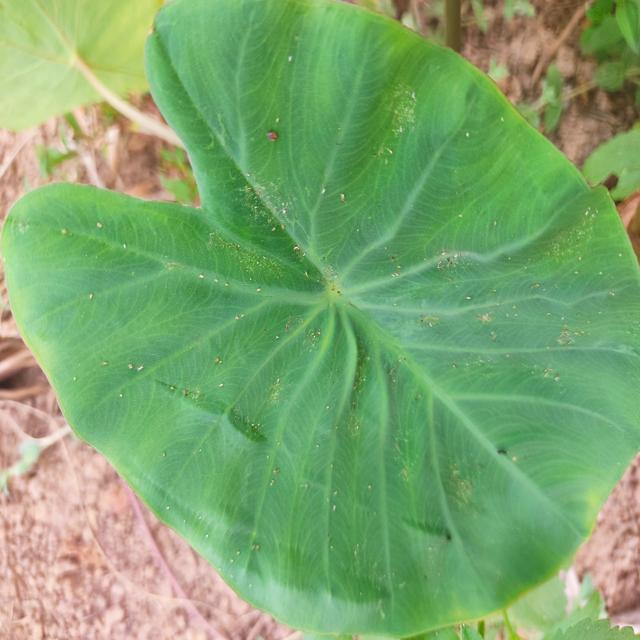
Label: Healthy